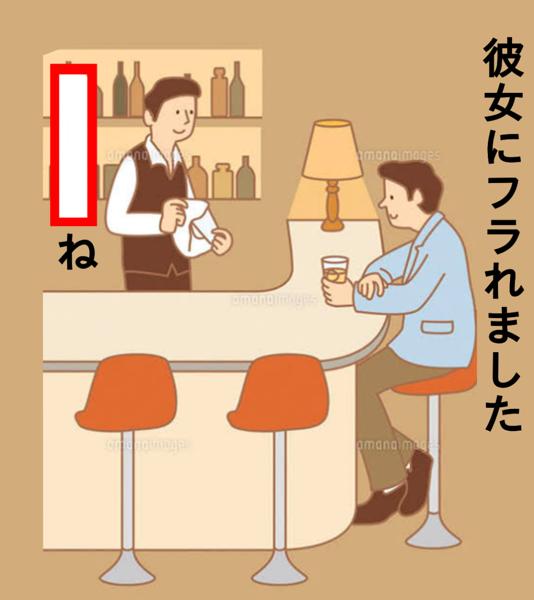
回答: あんたの顔見ない日ないもん